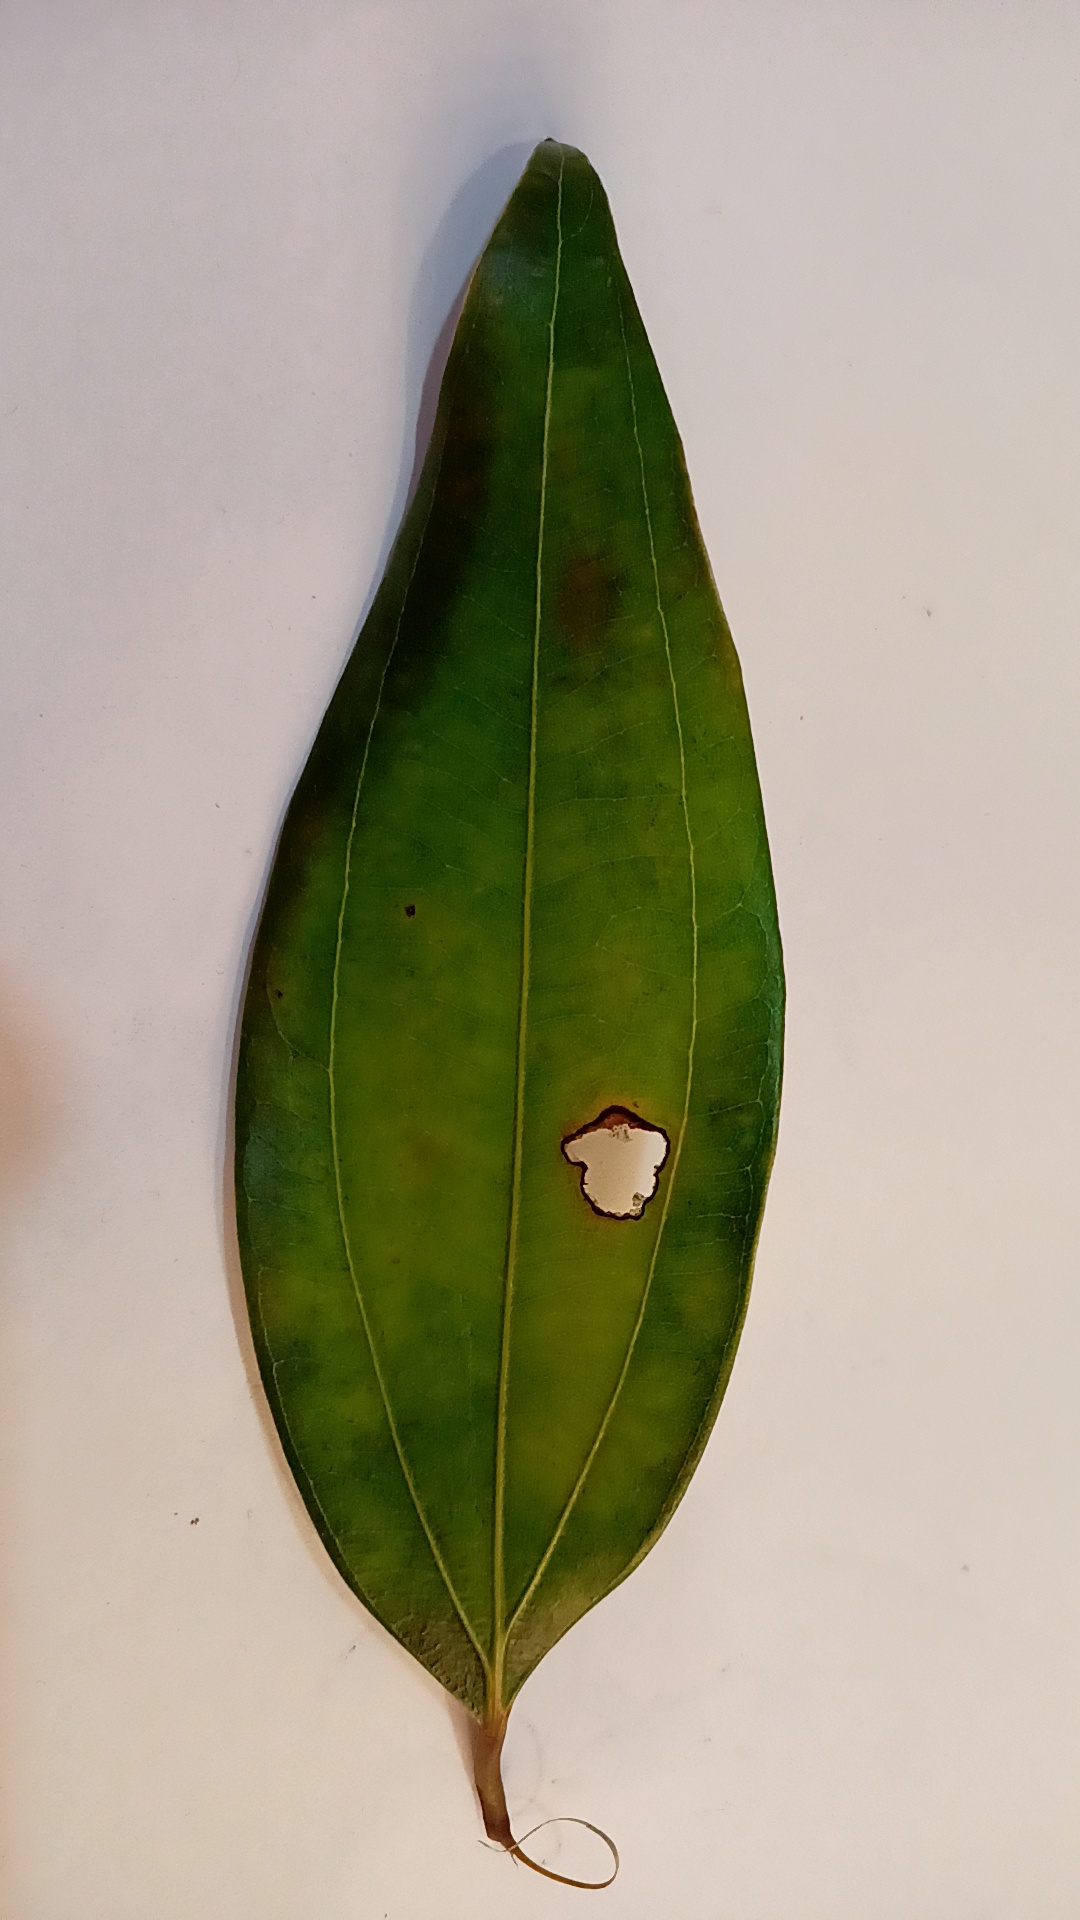
Label: Disease